Ace Motor Corporation

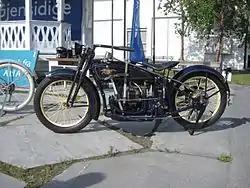
Ace Motorcycle, 1923

Ace Motor Corporation was a motorcycle manufacturer in continuous operation in Philadelphia, Pennsylvania between 1919 and 1924, and intermittently afterward until 1927.